Alois Eliáš

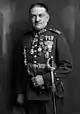
Alois Eliáš on photo from Atelier Langhans Prague

Alois Eliáš (29 September 1890 – 19 June 1942) was a Czech general and politician. He served as prime minister of the puppet government of the German-occupied Protectorate of Bohemia and Moravia from 27 April 1939 to 27 September 1941 but maintained contact with the government-in-exile. Because of his participation in the anti-Nazi resistance, he was the only head of government who was murdered by the Nazis during World War II.